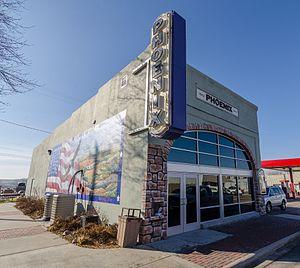
Neola est une ville du comté de Pottawattamie, en Iowa, aux États-Unis. Elle est fondée en 1869 et incorporée le 7 mars 1882.